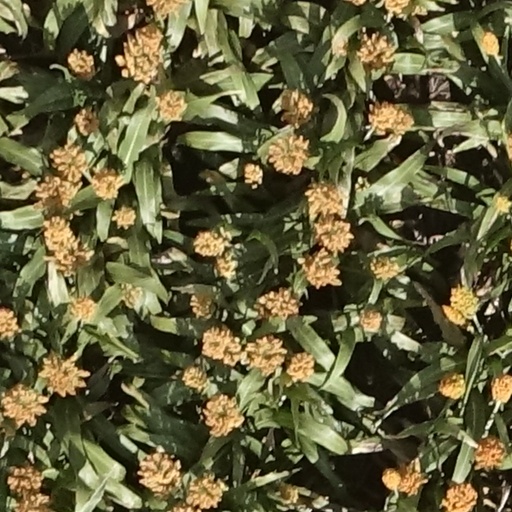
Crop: sorghum